1912 FA Cup final

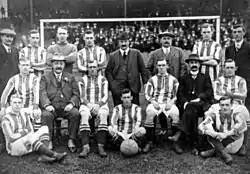
The West Bromwich Albion team that played in the 1912 FA Cup Final.

The crowd that assembled to watch the 1912 FA Cup final was some 15–20,000 smaller than previous years but they still filled the ground and there was little spare space. Some spectators took to the trees around the ground and a group of WBA supporters tried to launch a blue and white striped hot air balloon, but it burned before it left the ground. This failed stunt became a metaphor for a game that also failed to rise to meet the spectators' expectations.